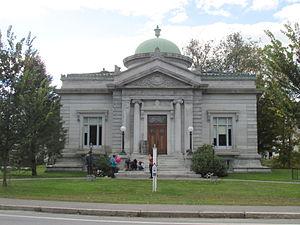
Alstead est une localité du Comté de Cheshire au New Hampshire.